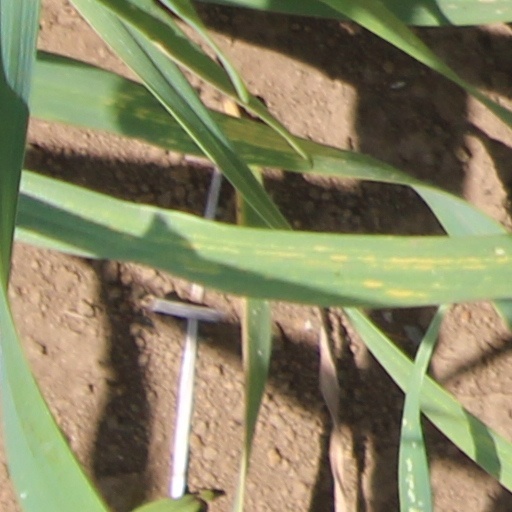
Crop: wheat